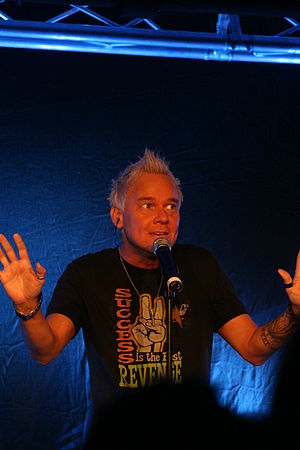
Kristian Valen
Kristian Valen under en optræden.
Kristian Valen er en norsk komiker og artist kendt fra flere TV-serier og sceneoptrædender.